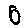
Label: 0